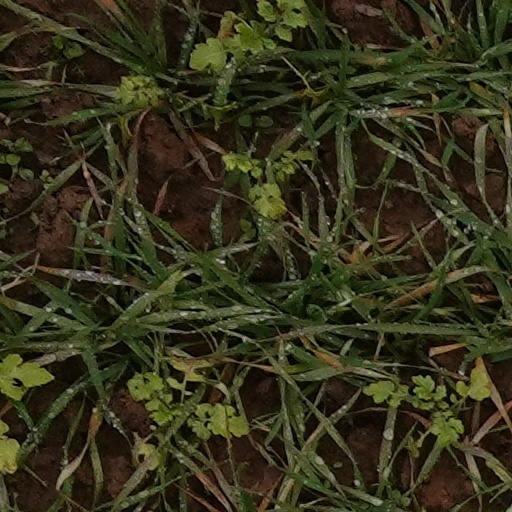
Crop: wheat